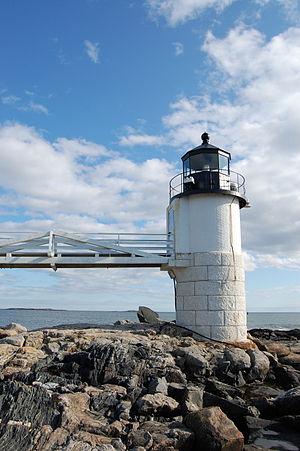
Port Clyde est une communauté non incorporée américain, situé à l'extrémité sud de la presqu'île de Saint-Georges, inclus dans la ville de St. George, Maine.